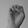
ASL letter: E